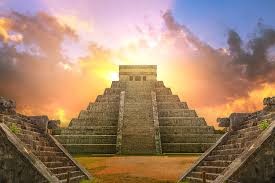
Landmark: Chichen Itza